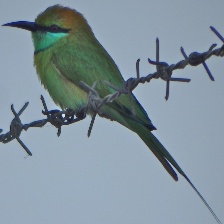
Species: ASIAN GREEN BEE EATER
Scientific name: MEROPS ORIENTALIS
ImageNet parent category: bee_eater